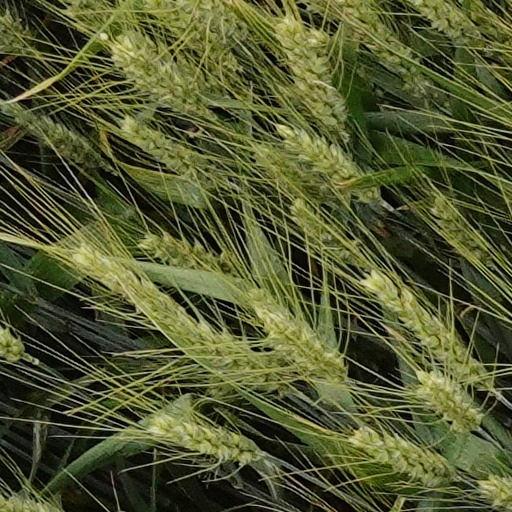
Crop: wheat